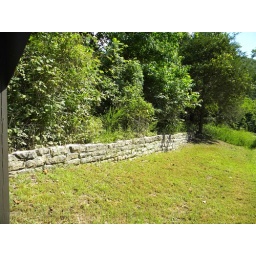
Craftmanship in the rock walls ranged from crude to artistic.